Tourism in Tehran

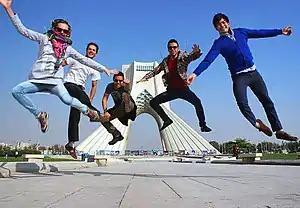
Tourists at Azadi Square

Tehran is one of Iran's leading tourism destinations, and the city is home to an array of famous tourist attractions. In 2016, Tehran received 1.64 million foreign tourists. There are several artistic, historic and scientific museums in Tehran, including World Heritage Site Golestan Palace, National Museum of Iran and the Carpet Museum. There is also the Museum of Contemporary Art, which hosts works of artists such as Andy Warhol, Pablo Picasso and Van Gogh.